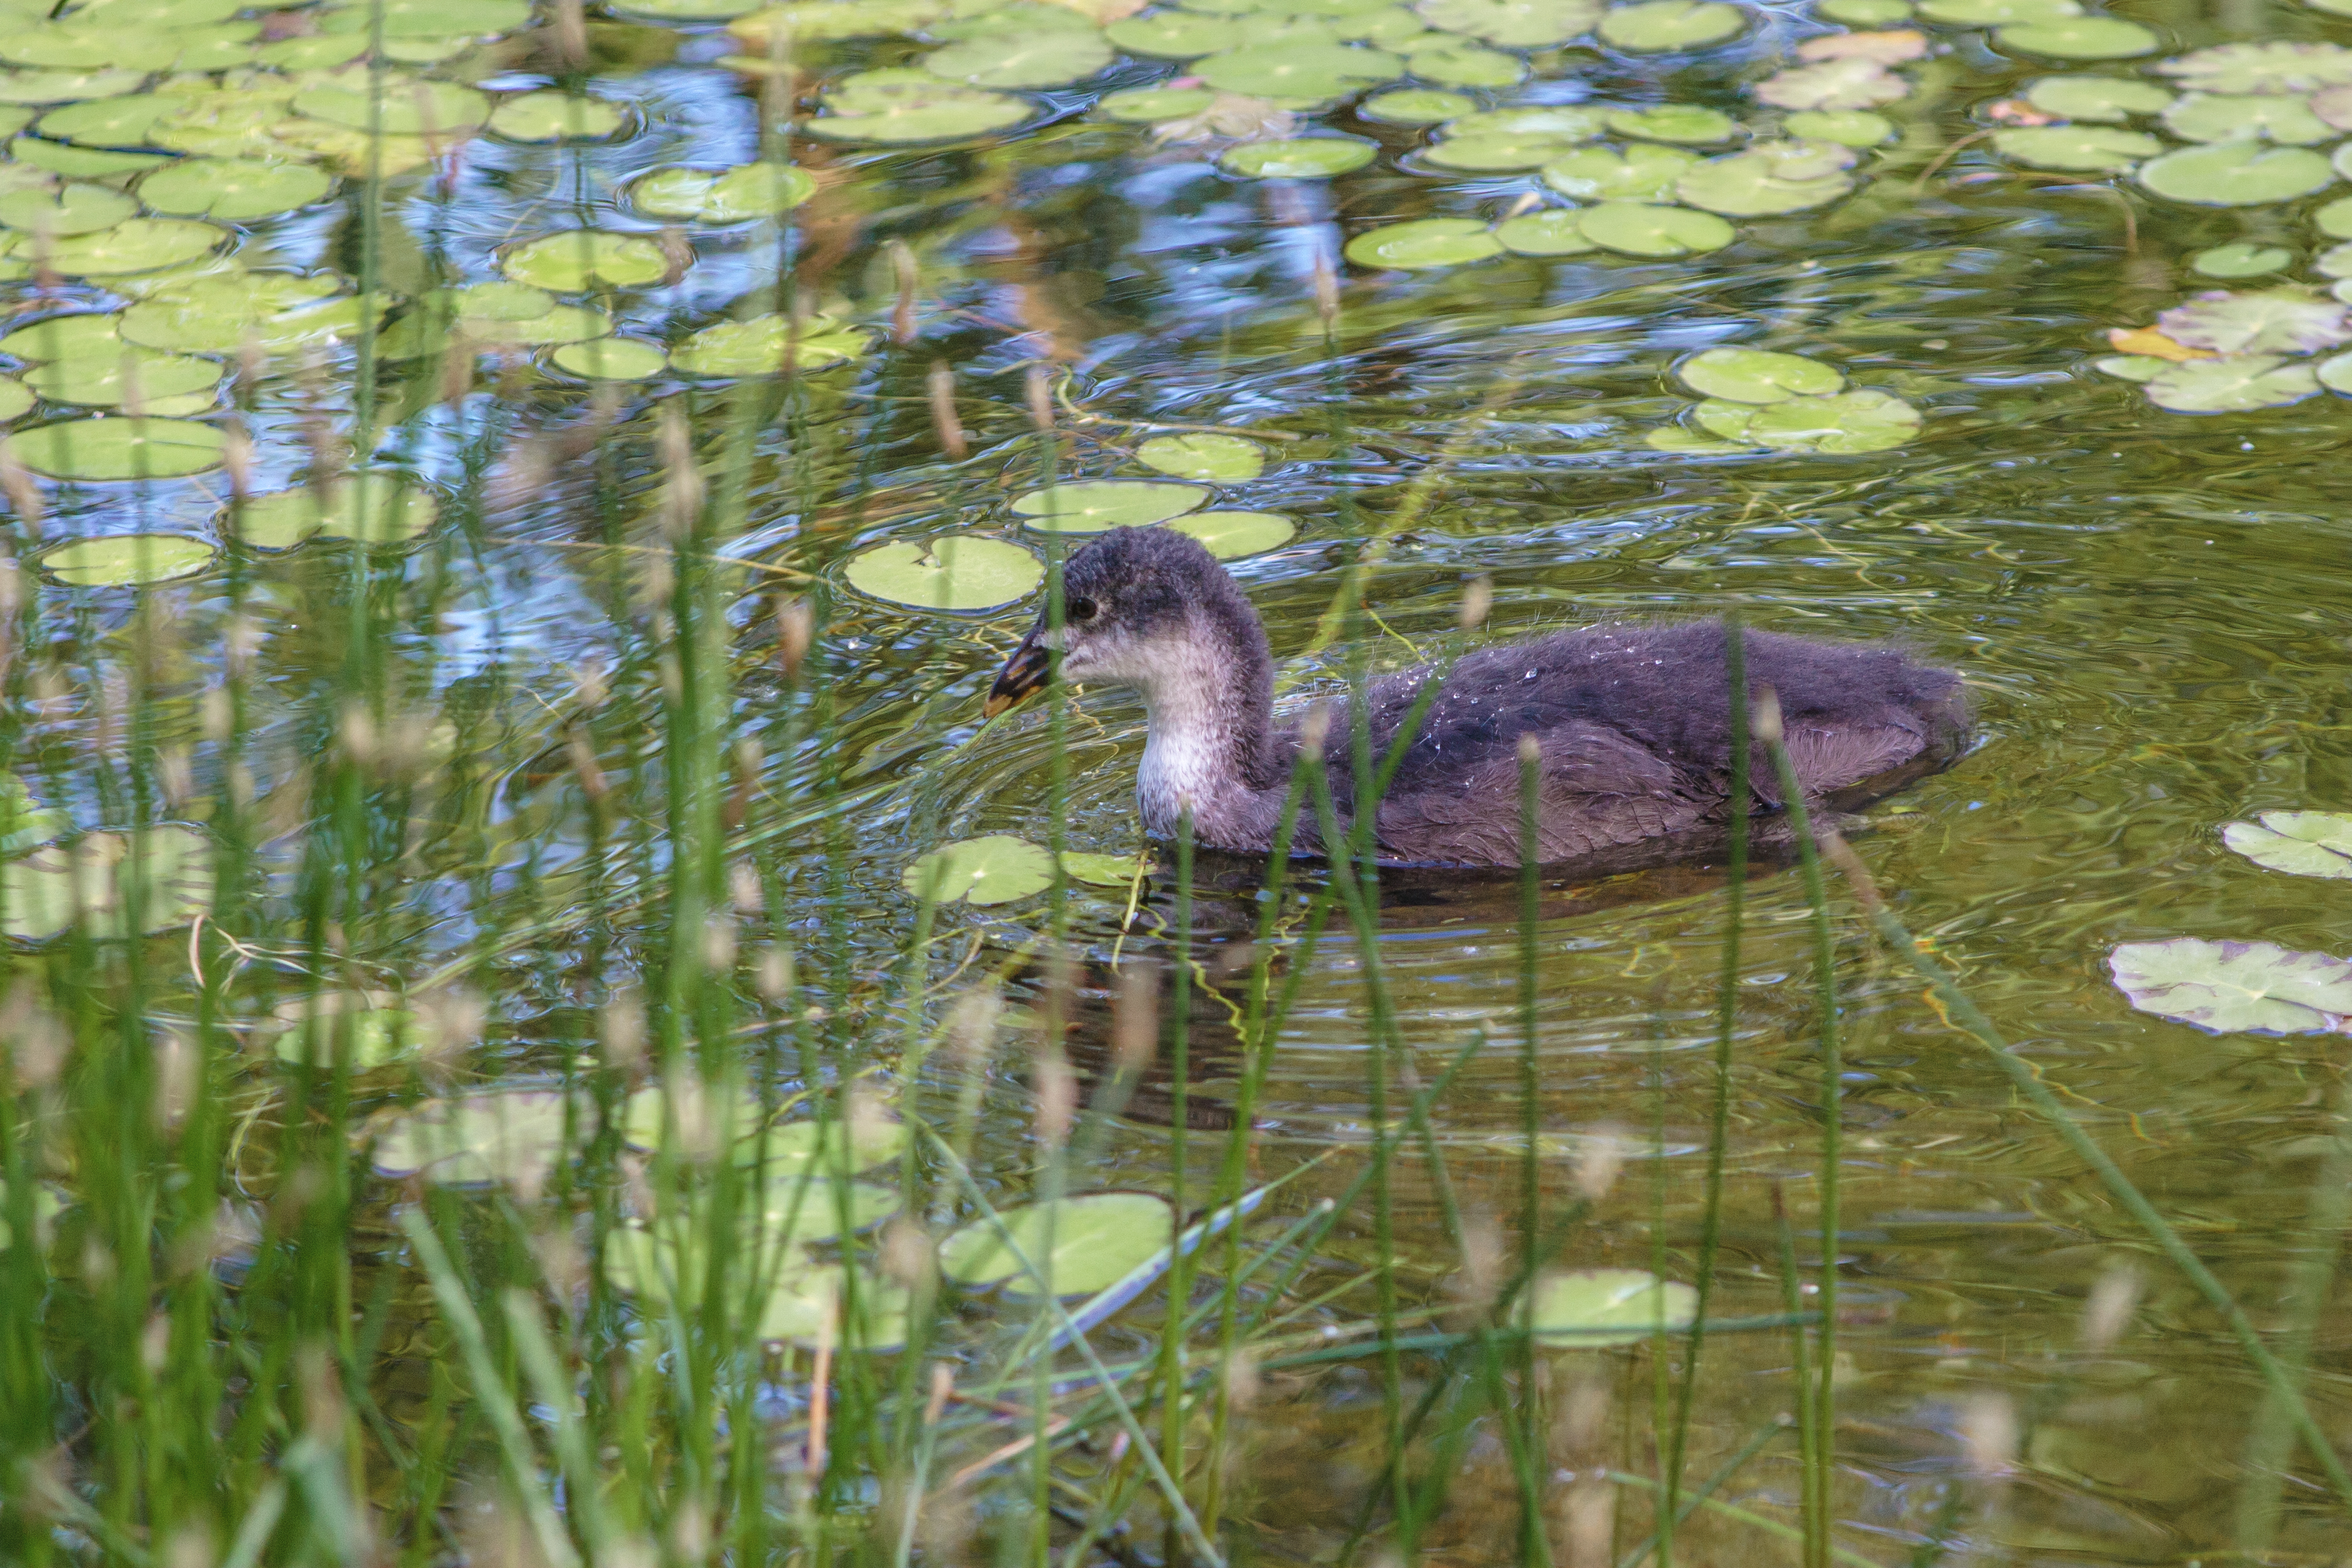
bird, beak, water bird, pond, wildlife, Freshwater marsh, wetland, duck, grass family, ducks, geese and swans, grass, adaptation, plant, waterfowl, swamp, fen